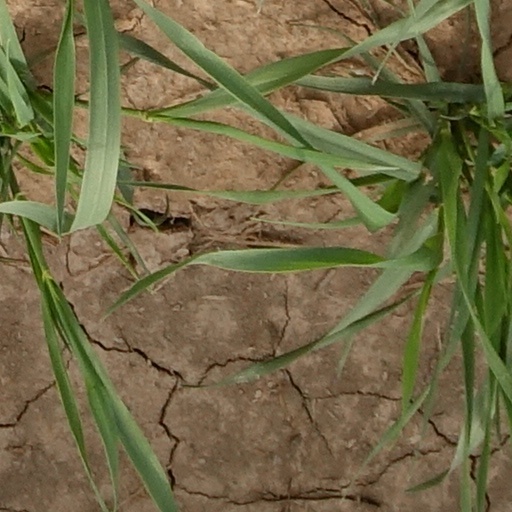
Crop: wheat